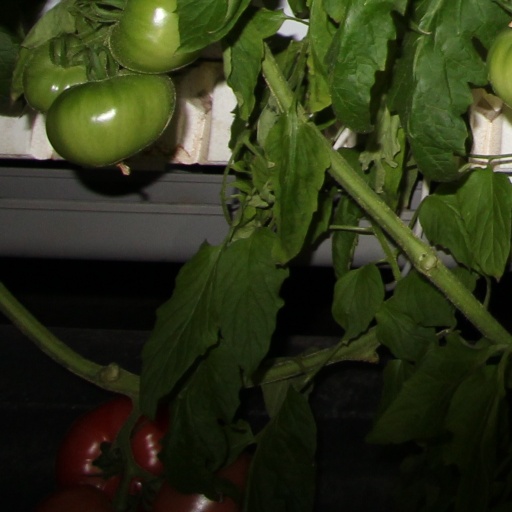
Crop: tomato